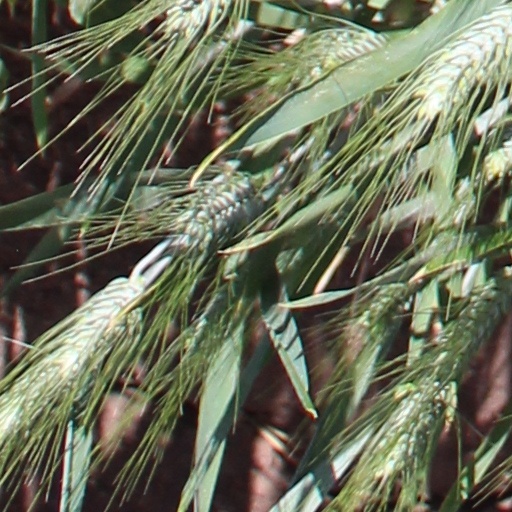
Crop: wheat